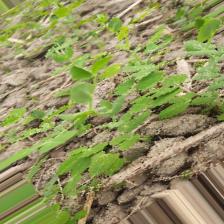
Label: Normal